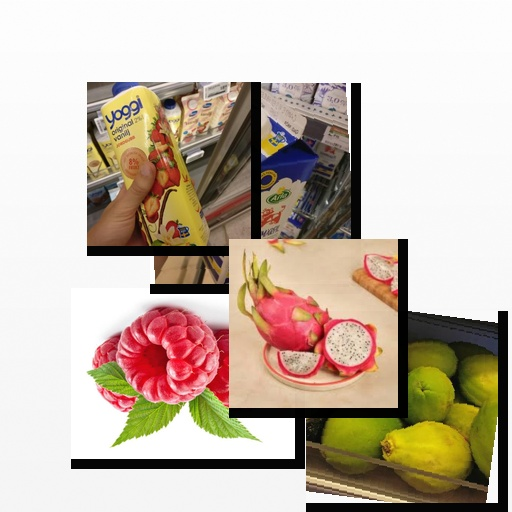
Food items: dragon_fruit, strawberry_yoghurt, raspberry, sour_milk, papaya